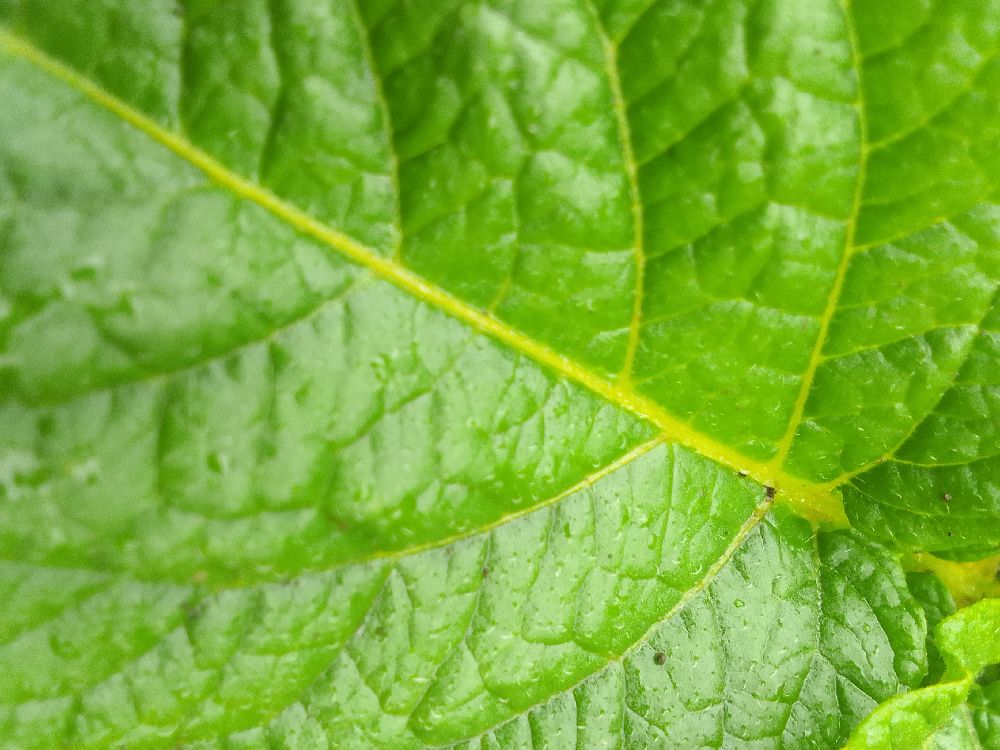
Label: Healthy